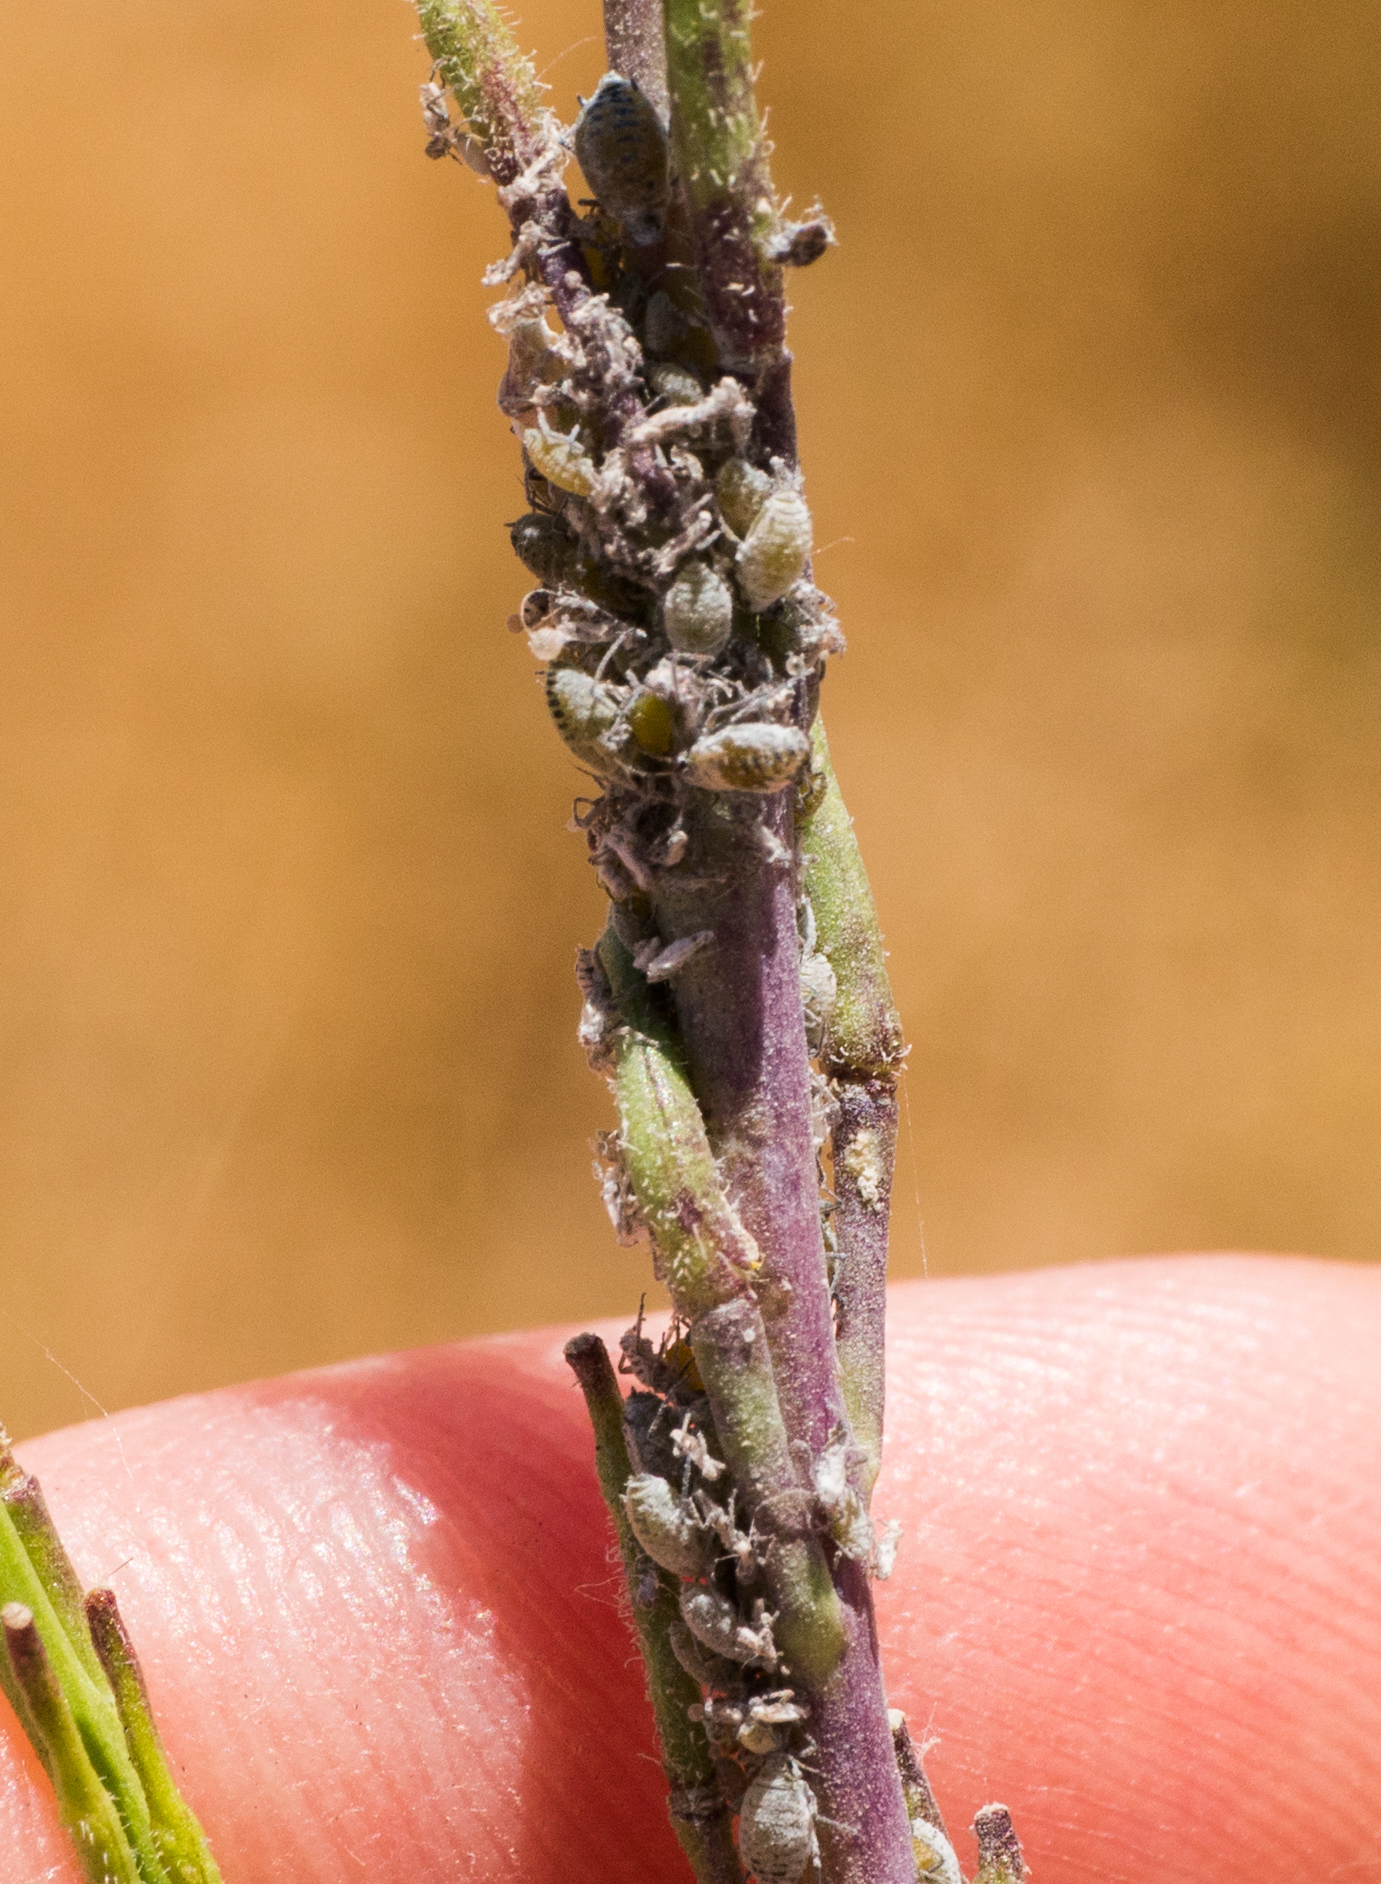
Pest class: cabbage_aphid